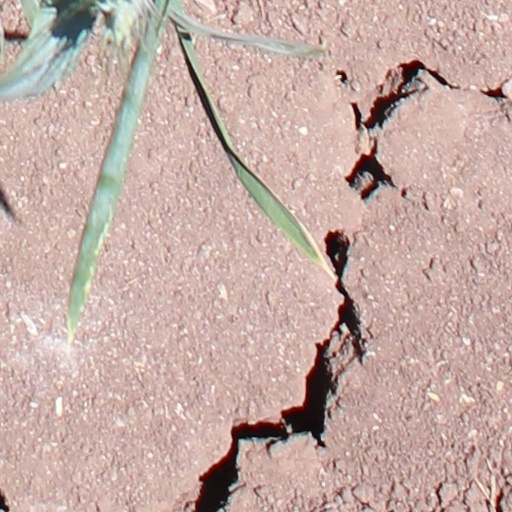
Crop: wheat